High Middle Ages

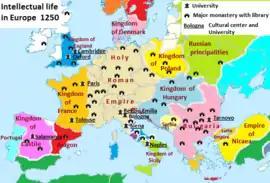
A map of medieval universities and major monasteries with library in 1250

Philosophical and scientific teaching of the Early Middle Ages was based upon few copies and commentaries of ancient Greek texts that remained in Western Europe after the collapse of the Western Roman Empire. Most of them were studied only in Latin as knowledge of Greek was very limited.